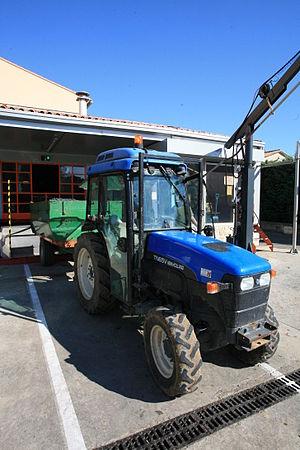
tracteur devant cave de Vacqueyras,France